Tami Kiuru

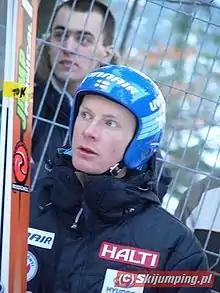
Kiuru in Zakopane, 2006

Tami Petri Antero Kiuru (born 13 September 1976) is a Finnish former ski jumper.